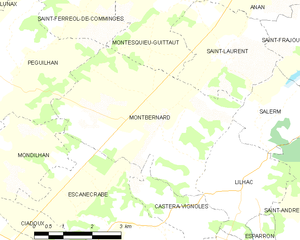
Montbernard est une commune française située dans le département de la Haute-Garonne en région Occitanie.